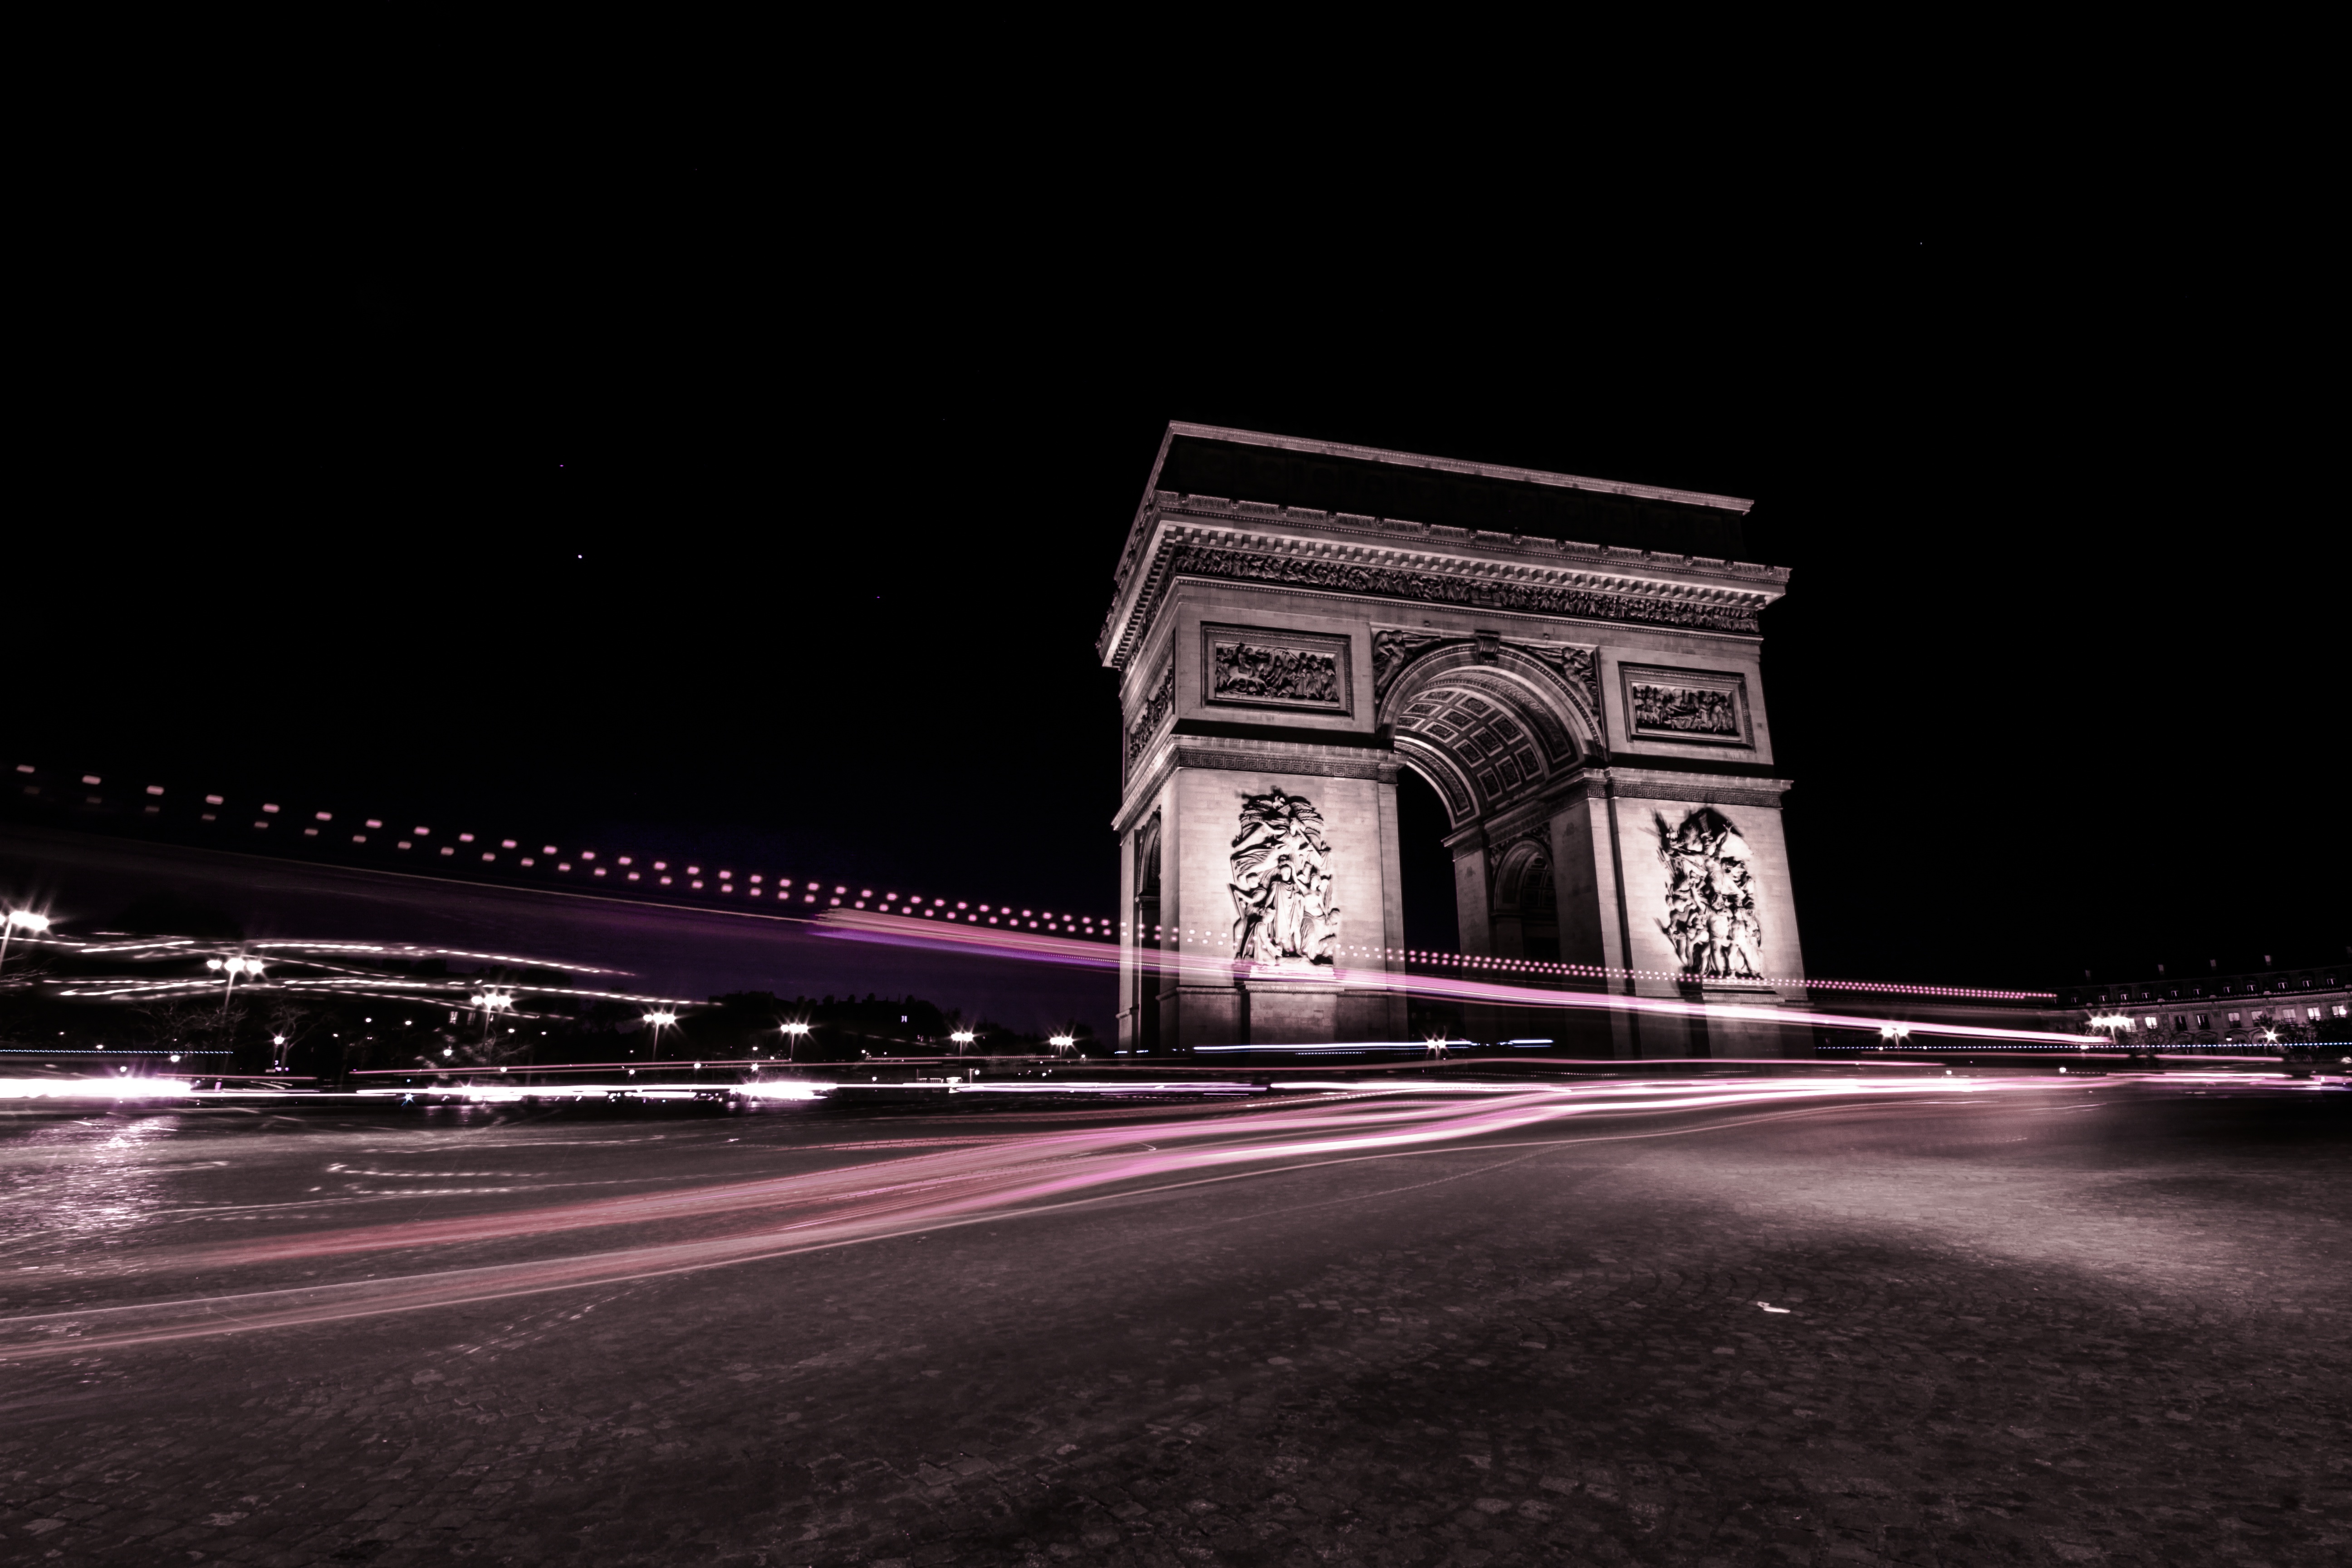
light, black and white, structure, night, cityscape, dusk, evening, landmark, darkness, monochrome, speed, lighting, stadium, long exposure, lights, time lapse, shape, streaks, monochrome photography, time lapse photography